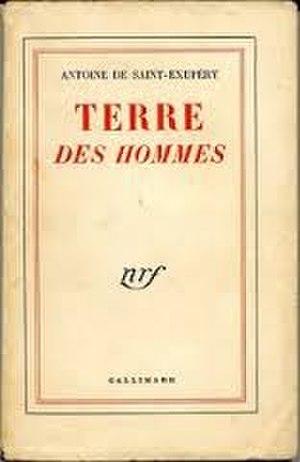
Terre des Hommes, par Antoine de Saint-Exupéry. Português: Terra dos Homens